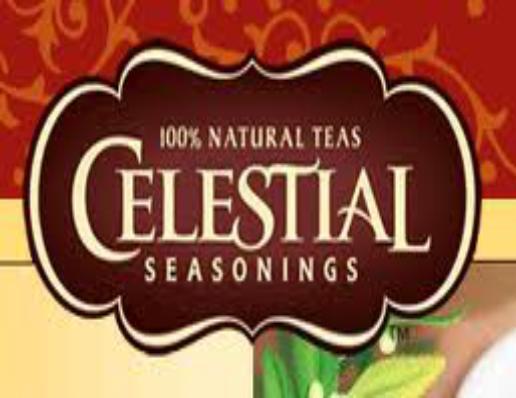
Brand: Celestial Seasonings
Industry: Food